Charing Cross Bridge (Monet series)

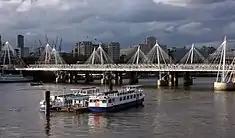
A picture of the Charing Cross Bridge (also known as the Hungerford Bridge) and the River Thames in London, England.

The 37 paintings share some common features. Across the horizon, Monet portrays the Charing Cross Bridge using thin lines. Although the bridge is consistent across his paintings, it is not entirely representative of the actual bridge. John Sweetnam explains, "Comparisons with the actual bridge show that Monet compressed the solid and open parts of the deck into a mass that is both more consolidated and more extreme in its horizontally."